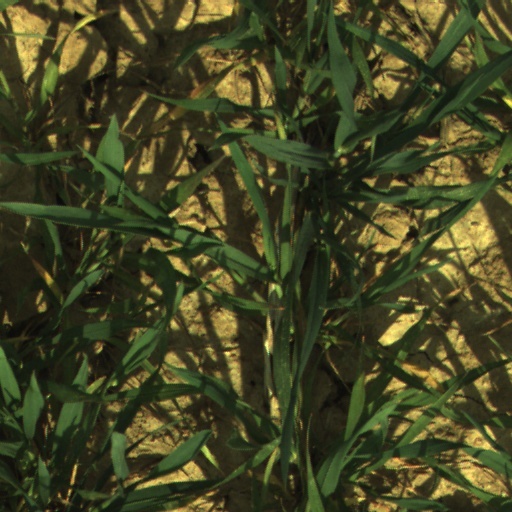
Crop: wheat